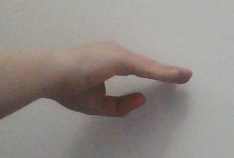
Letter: jeem